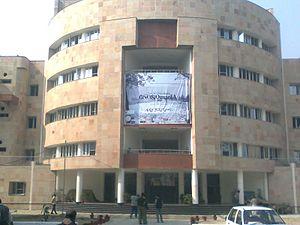
L'Institut national de technologie Motilal Nehru ou MNNIT est un institut national de technologie situé à Allahabad dans l'État de l'Uttar Pradesh.
L'Uttar Pradesh est un État du nord de la République indienne. C'est l'État le plus peuplé du pays, avec environ 200 millions d'habitants.